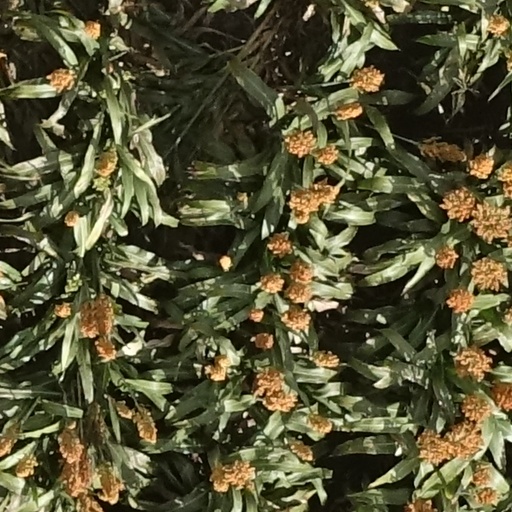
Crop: sorghum